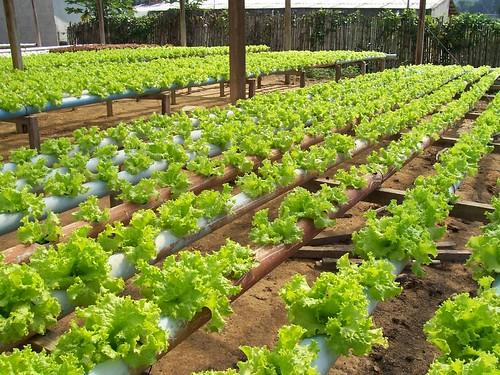
Shamba kubwa limepandwa mboga za majani, kwa kutumia mfumo wa kisasa unaotumia maji peke yake, zikiwa zimestawi kwa wingi,  zikikaribia wakati wa kukomaa na kuvunwa.